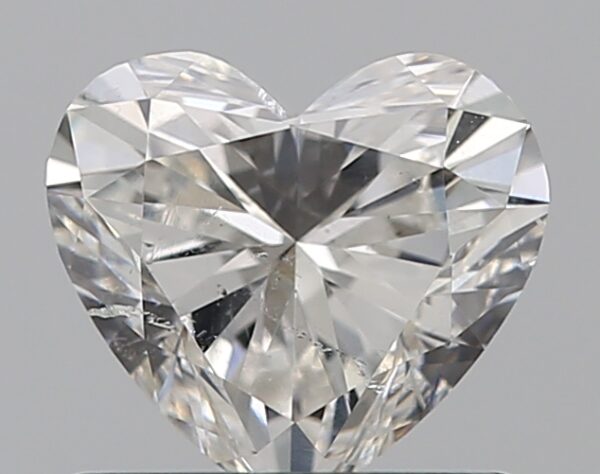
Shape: heart
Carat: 0.7
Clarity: SI2
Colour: H
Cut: EX
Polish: EX
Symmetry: EX
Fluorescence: N
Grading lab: GIA
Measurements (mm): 5.51 x 6.07 x 3.49